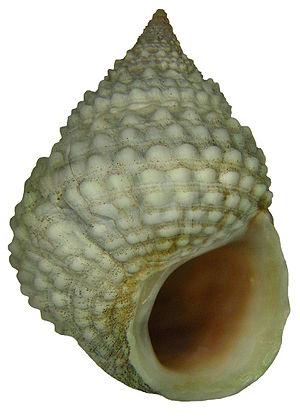
Les Littorinidae sont une famille de mollusques de la classe des gastéropodes et de l'ordre des Littorinimorpha. Cette famille contient notamment les bigorneaux.